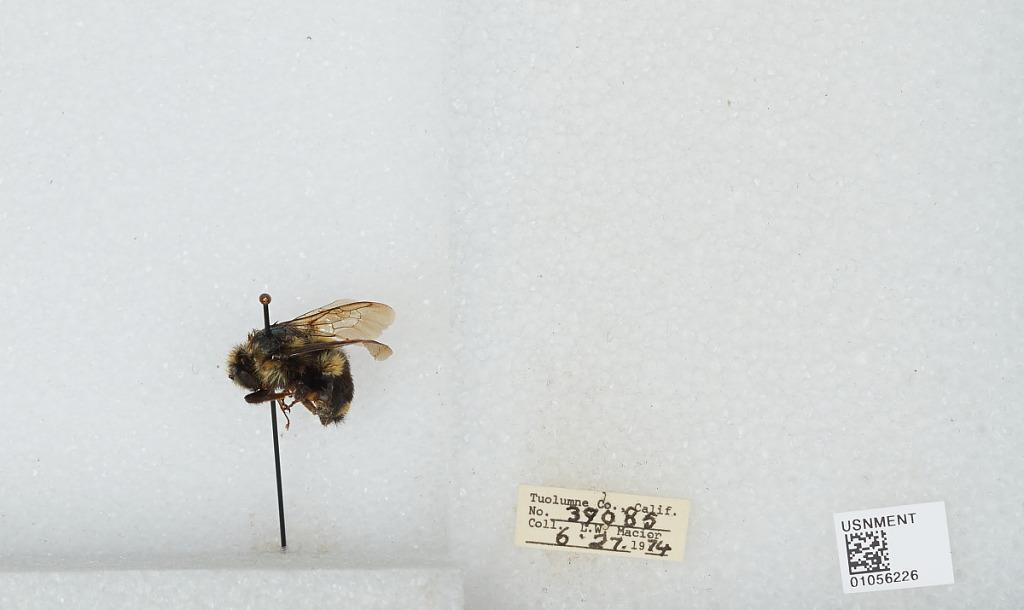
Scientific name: Bombus bifarius nearcticus
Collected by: L. Macior
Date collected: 1974-6-27
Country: United States
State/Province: California
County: Tuolumne
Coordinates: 38.02, -119.94